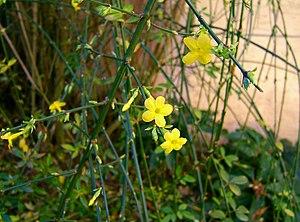
Jasmin d'hiver 日本語: オウバイ Bahasa Melayu: Melur musim sejuk Svenska: Vinterjasmin 中文: 迎春